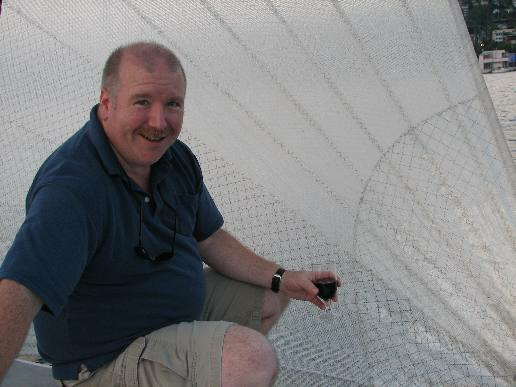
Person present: Yes